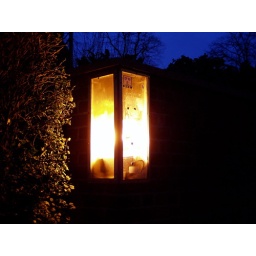
light bulb in glass box in wall, Goldsmiths